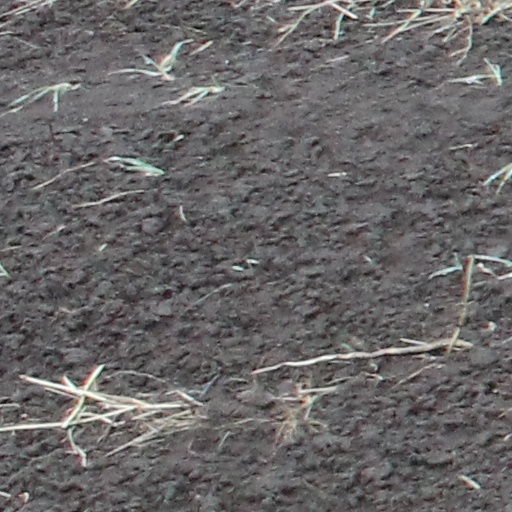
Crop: wheat